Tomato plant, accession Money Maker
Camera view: tilt-top (135 deg); turntable rotation: 180 degrees
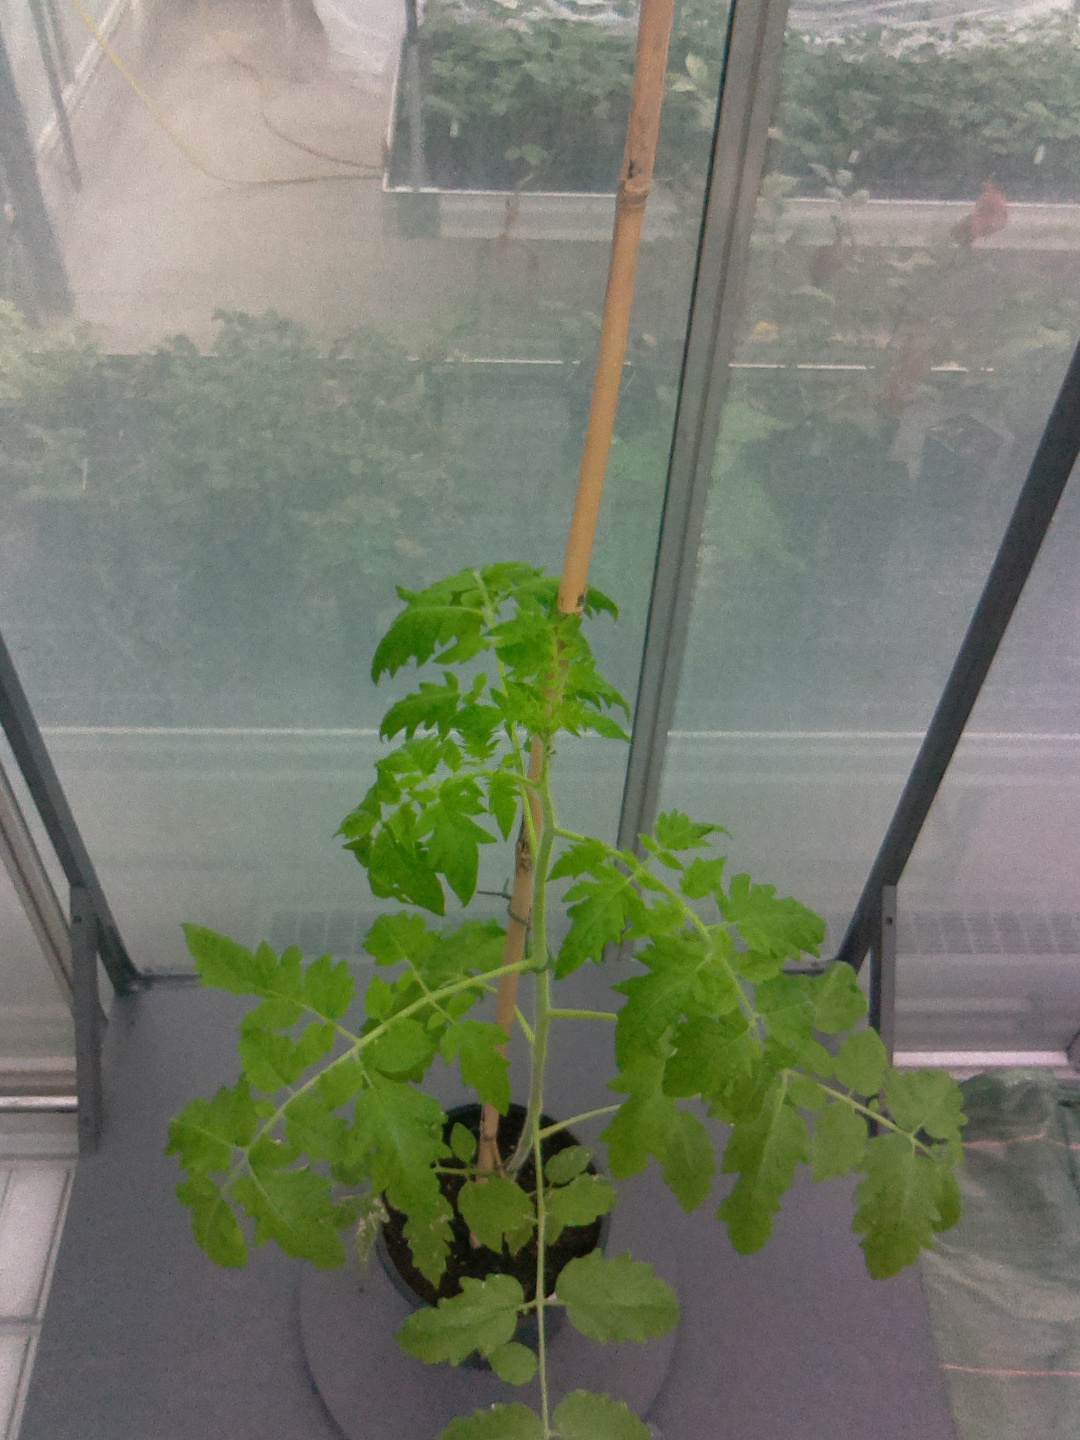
BBCH growth stage 15: 10 of true leaves visible